Ennu Nathante Nimmi

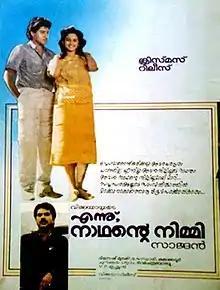
Poster

Ennu Nathante Nimmi is a 1986 Indian Malayalam-language film, directed by Sajan and produced by P. T. Xavier. The film stars Mammootty, Rahman, Raadhu, and Sukumari . The film has musical score by Shyam.